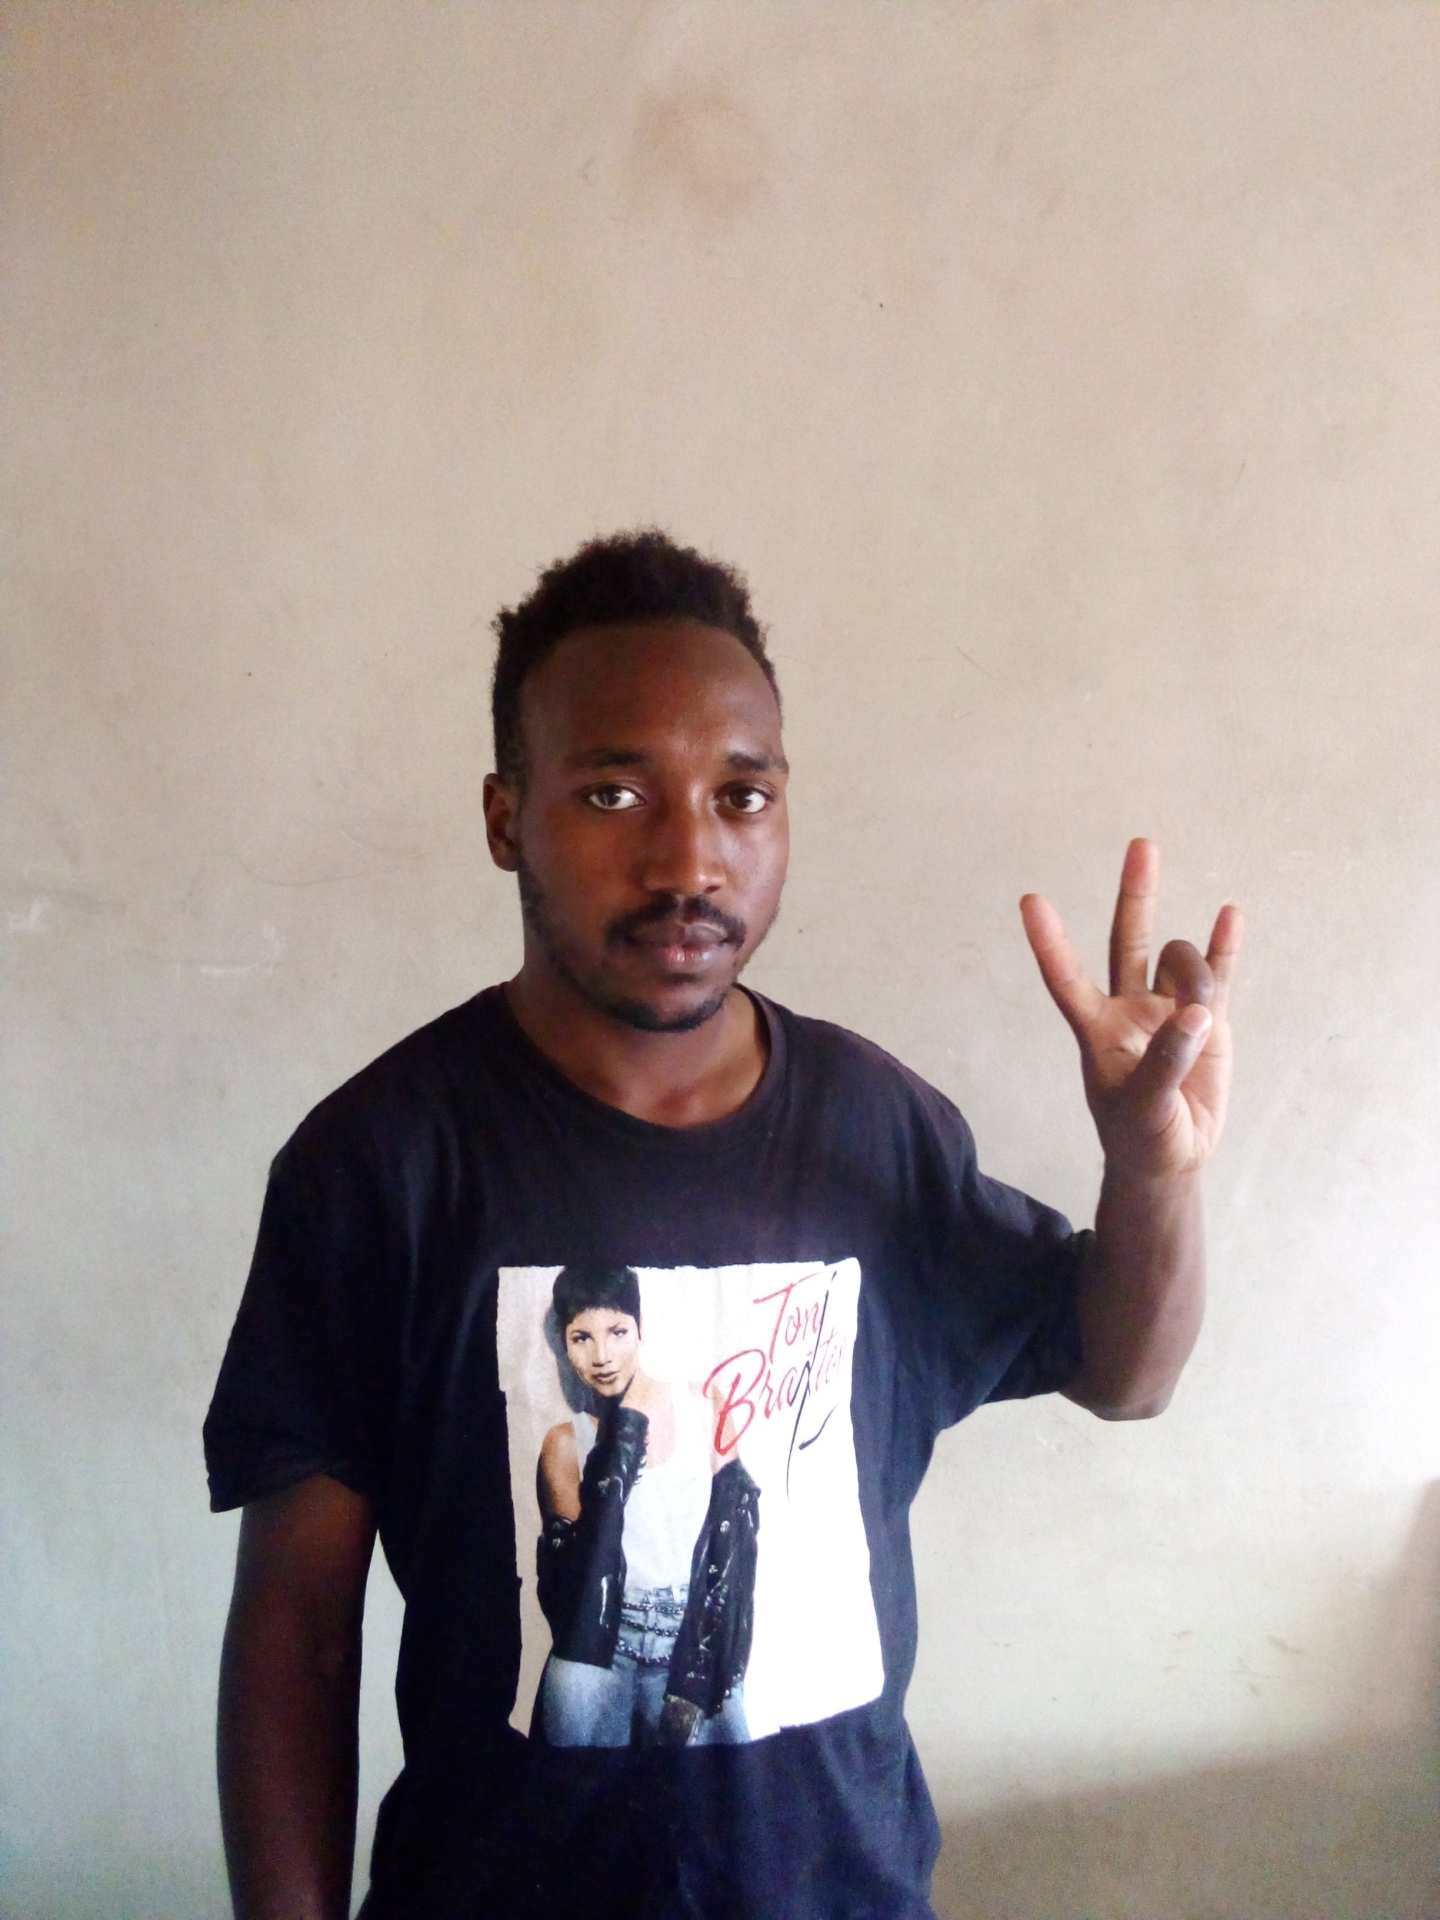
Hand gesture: three3